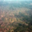
Label: forest